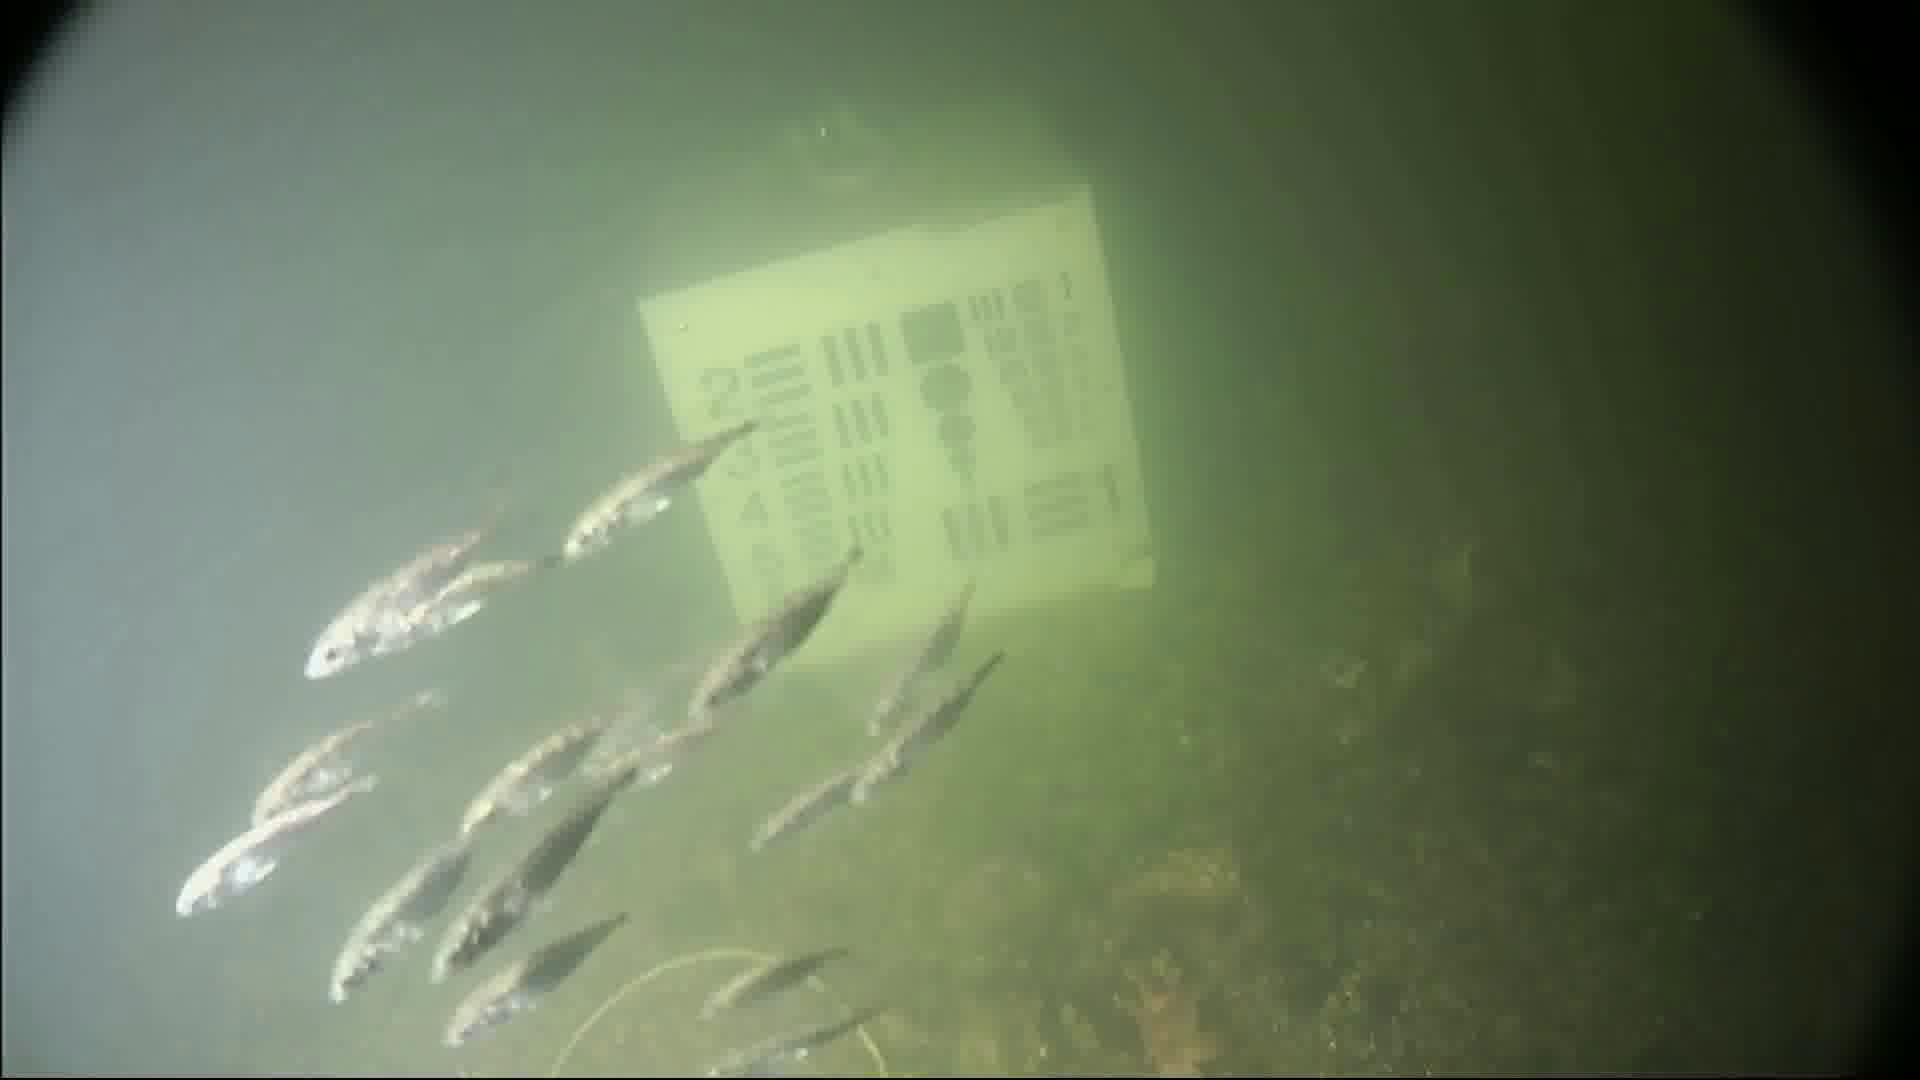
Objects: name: small_fish
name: starfish